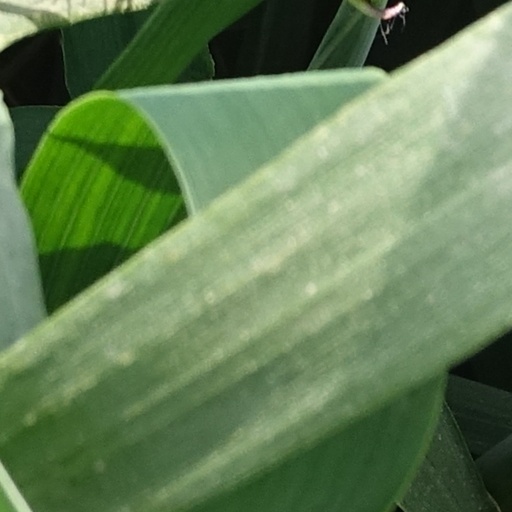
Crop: wheat